Great Cumbungi Swamp

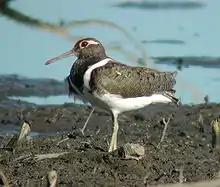
The Australian Painted Snipe ("Rostratula australis"). An example of the waterbird species that depend on the Great Cumbungi Swamp

Pre-European occupation of the Great Cumbungi Swamp area, in the Riverina District dates back over 40000 years, with the presence of several Aboriginal groups residing in the area. This includes the Nari-Nari, to the East, Yida-Yida and Mudi-Mudi, to the North, and Gurendji peoples, all of whom made use of the abundant resources surrounding the two rivers. The major group in the Great Cumbungi area, however, was the Wiradjuri people, which translates to "people of three rivers". These rivers were the Macquarie, Lachlan, and Murrumbidgee, with the later of the two forming the southern boundary of the group, at the location of the Great Cumbungi Swamp System.